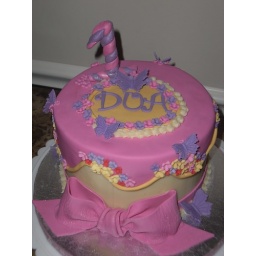
7 inch lemon cake , with strawberry filling and iced in white chocolate ganche.Accents made with white chocolate fondant.